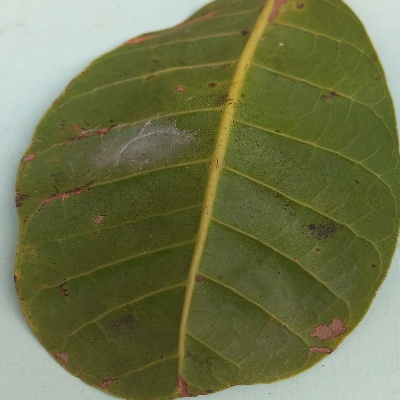
Crop: Cashew
Condition: anthracnose